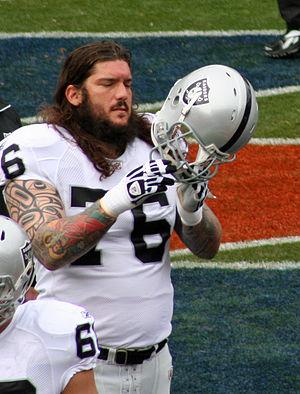
Robert Gallery, né le 26 juillet 1980 à Masonville, est un joueur américain de football américain évoluant au poste d'offensive tackle et d'offensive guard.